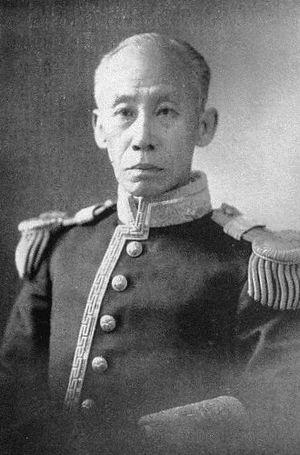
Le vicomte Matsudaira Tadakazu est le 8ᵉ et dernier daimyō du domaine de Shimabara dans la province de Hizen, dans le Kyūshū au Japon.